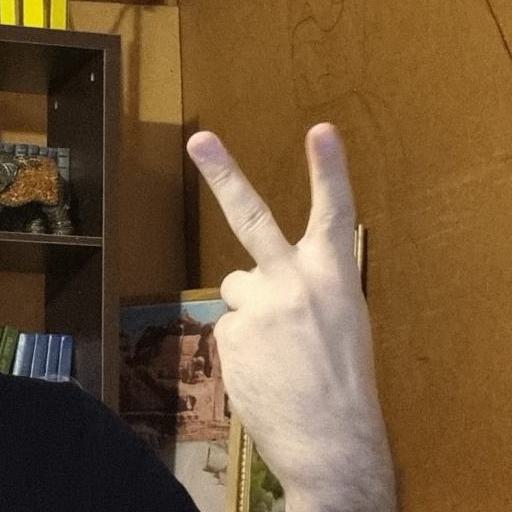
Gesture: peace_inverted